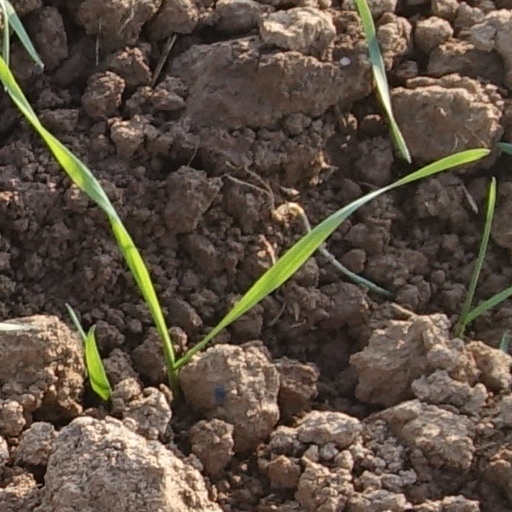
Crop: wheat